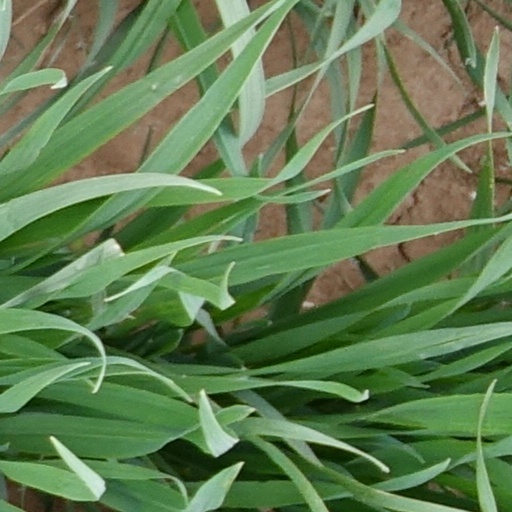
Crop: wheat